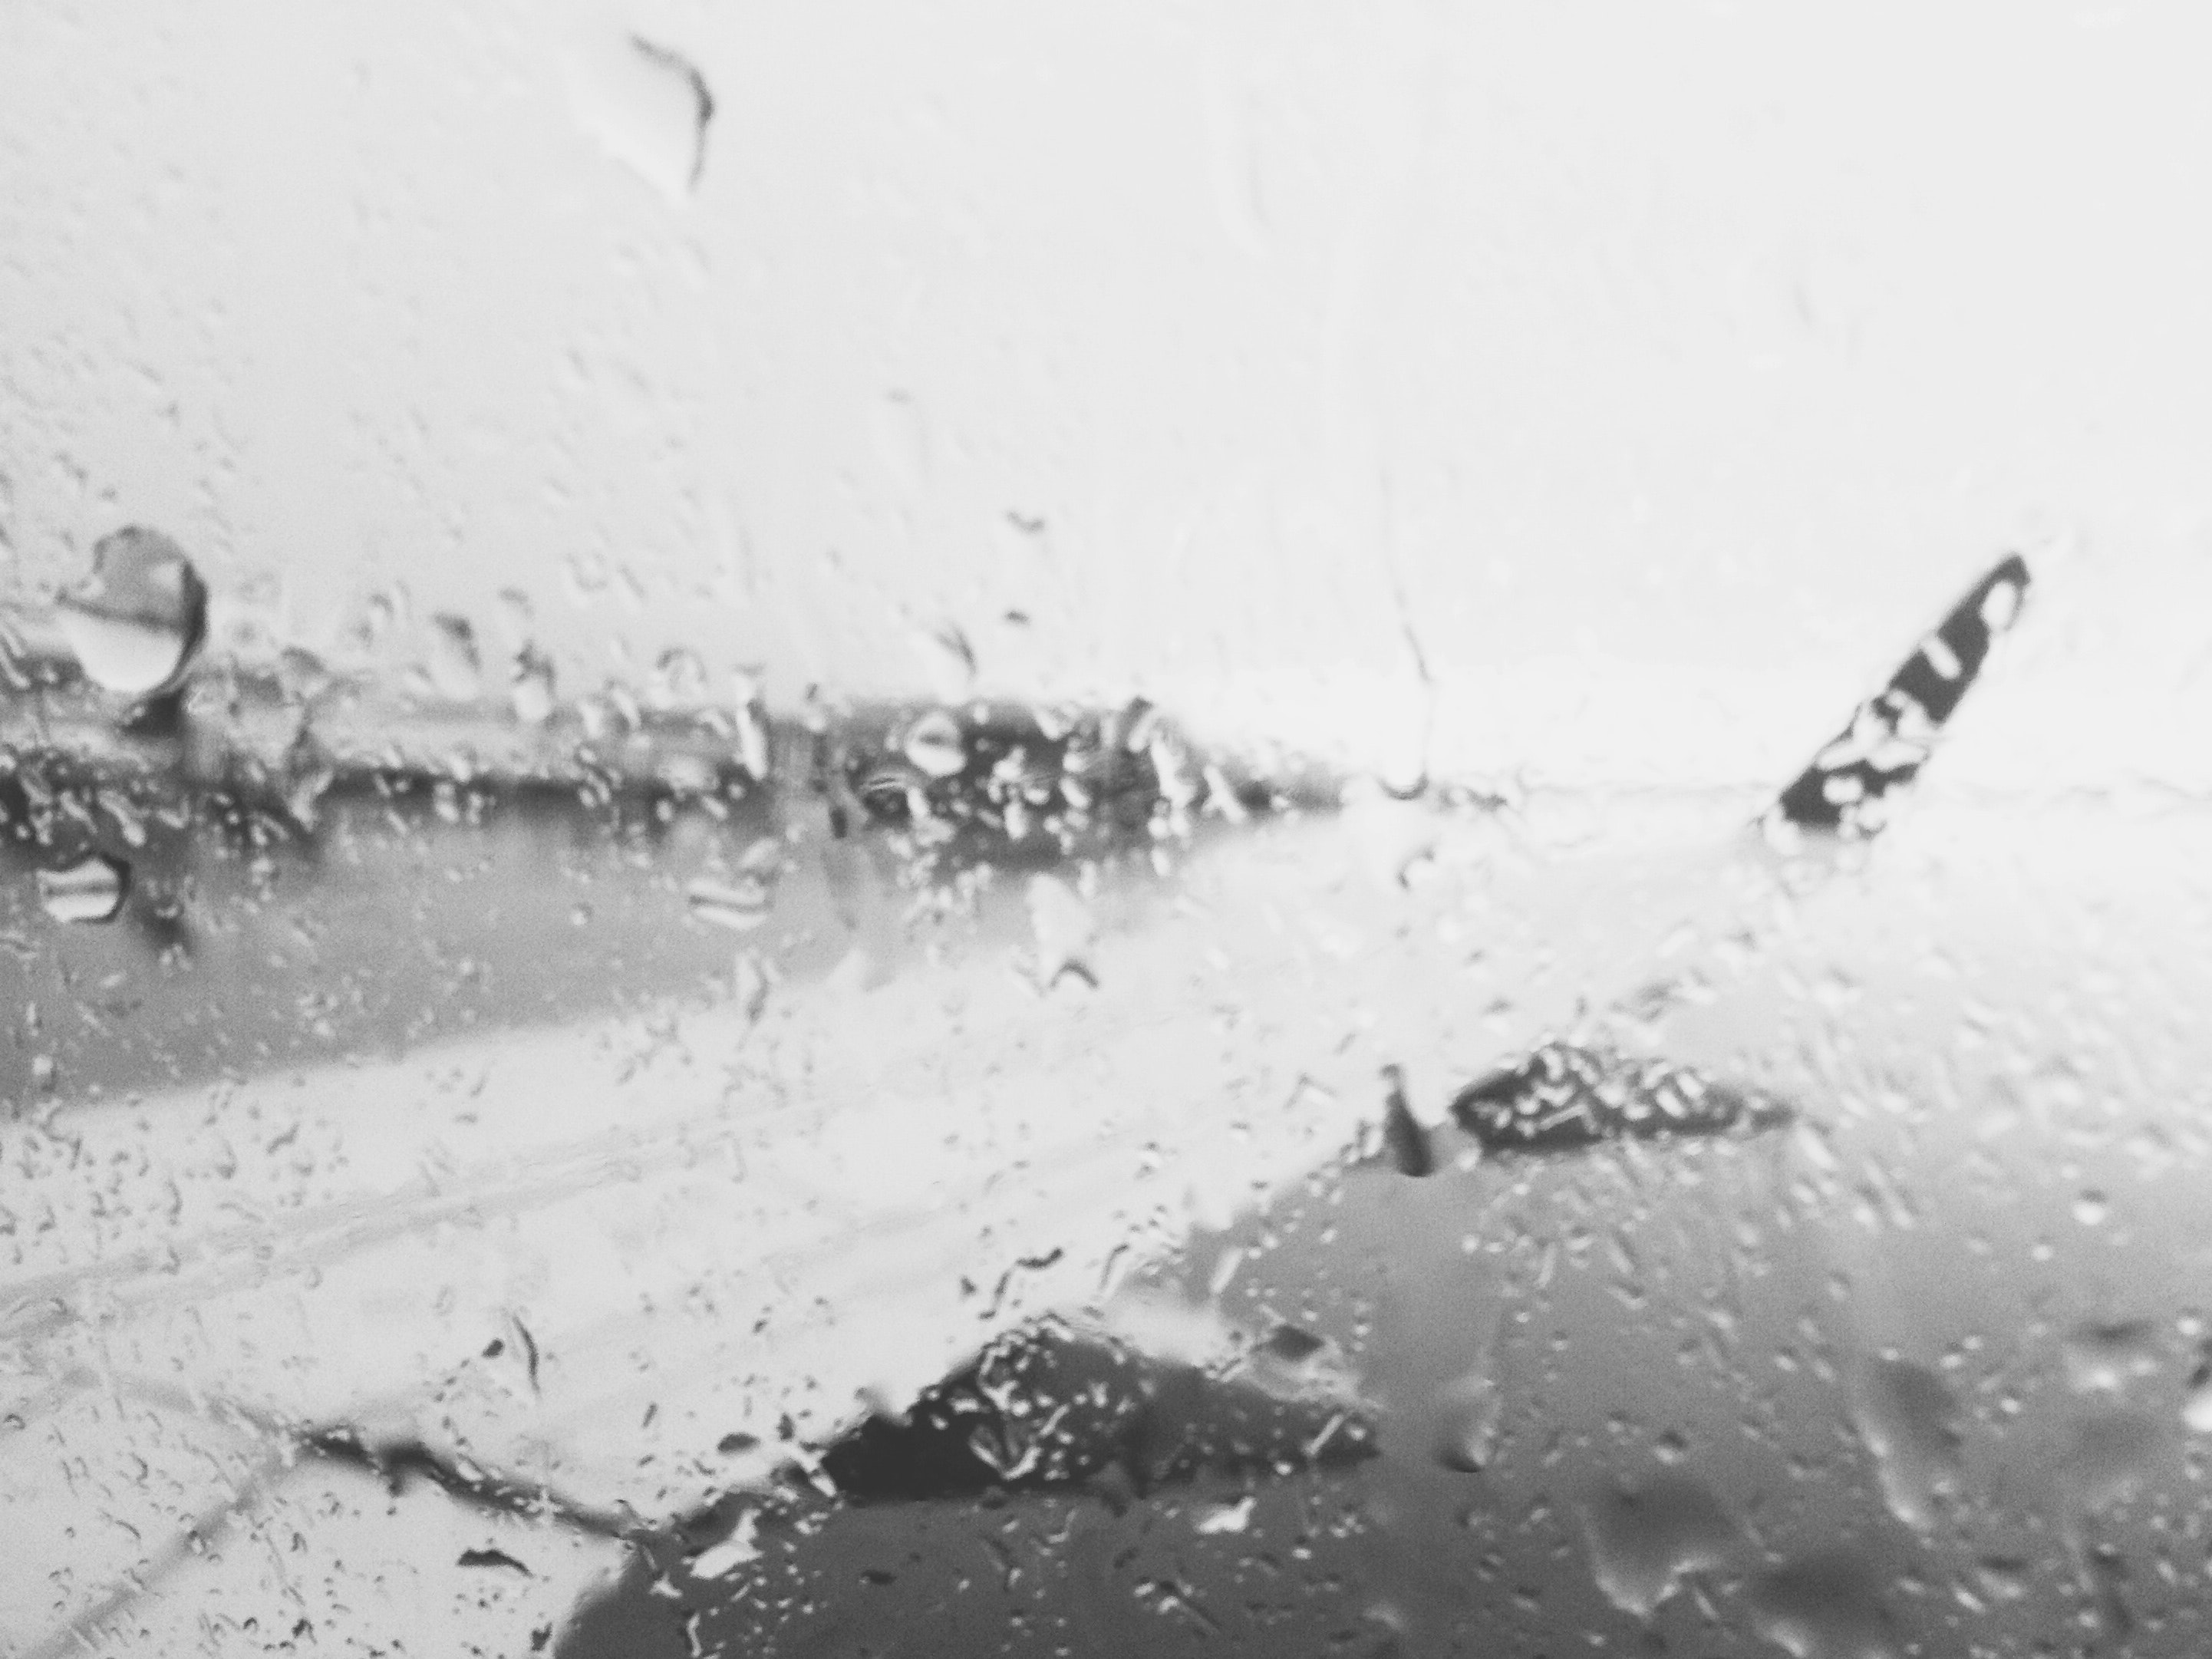
water, black and white, monochrome photography, monochrome, photography, geological phenomenon, winter, sea, rain, style, wave